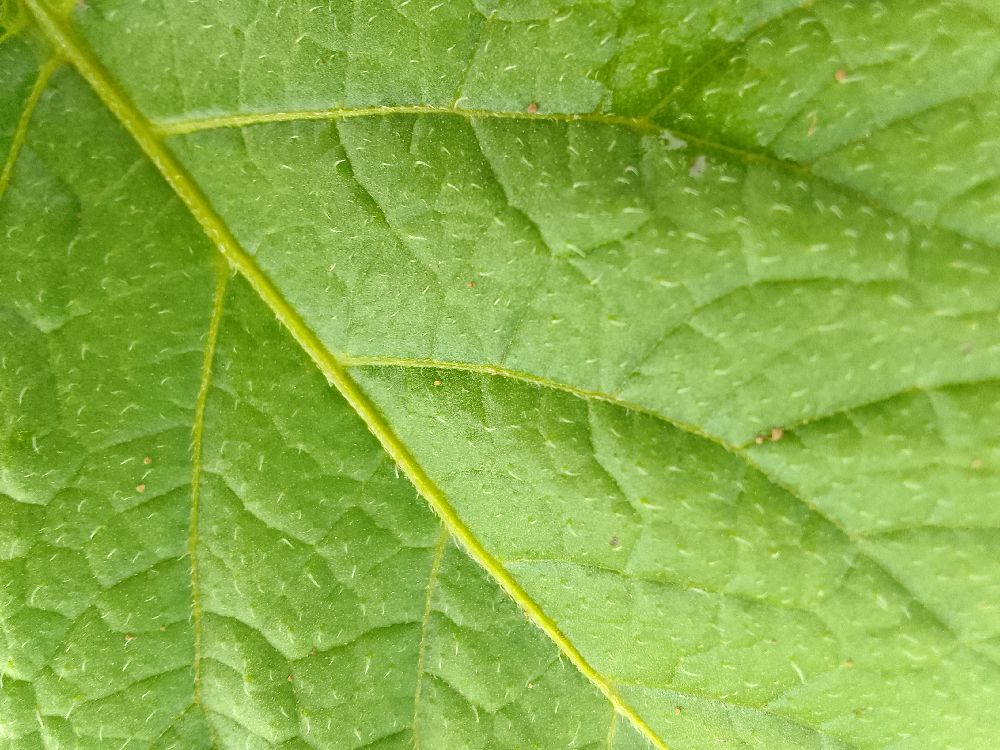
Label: Healthy